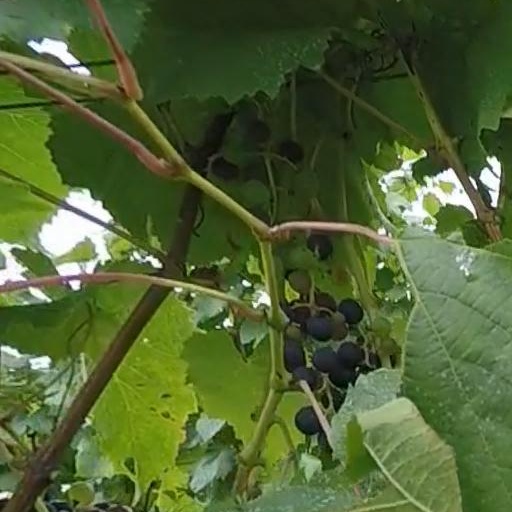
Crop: grape